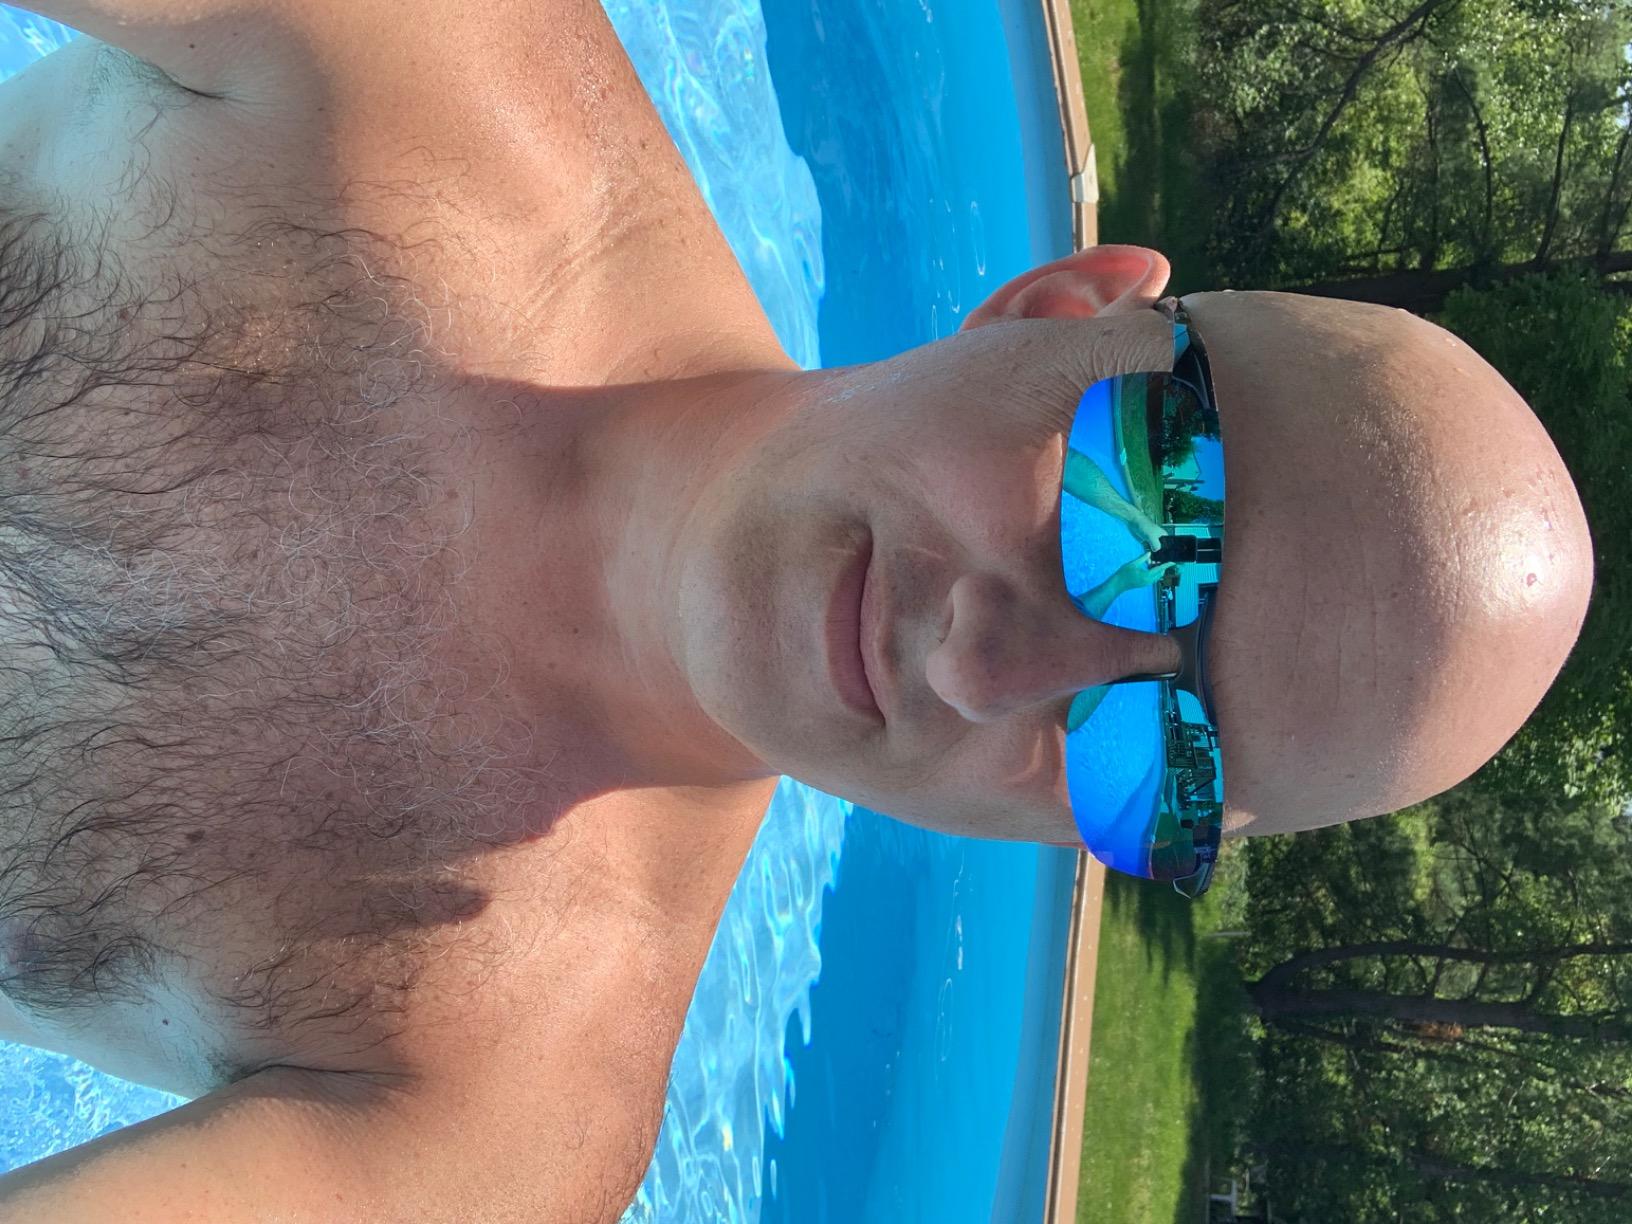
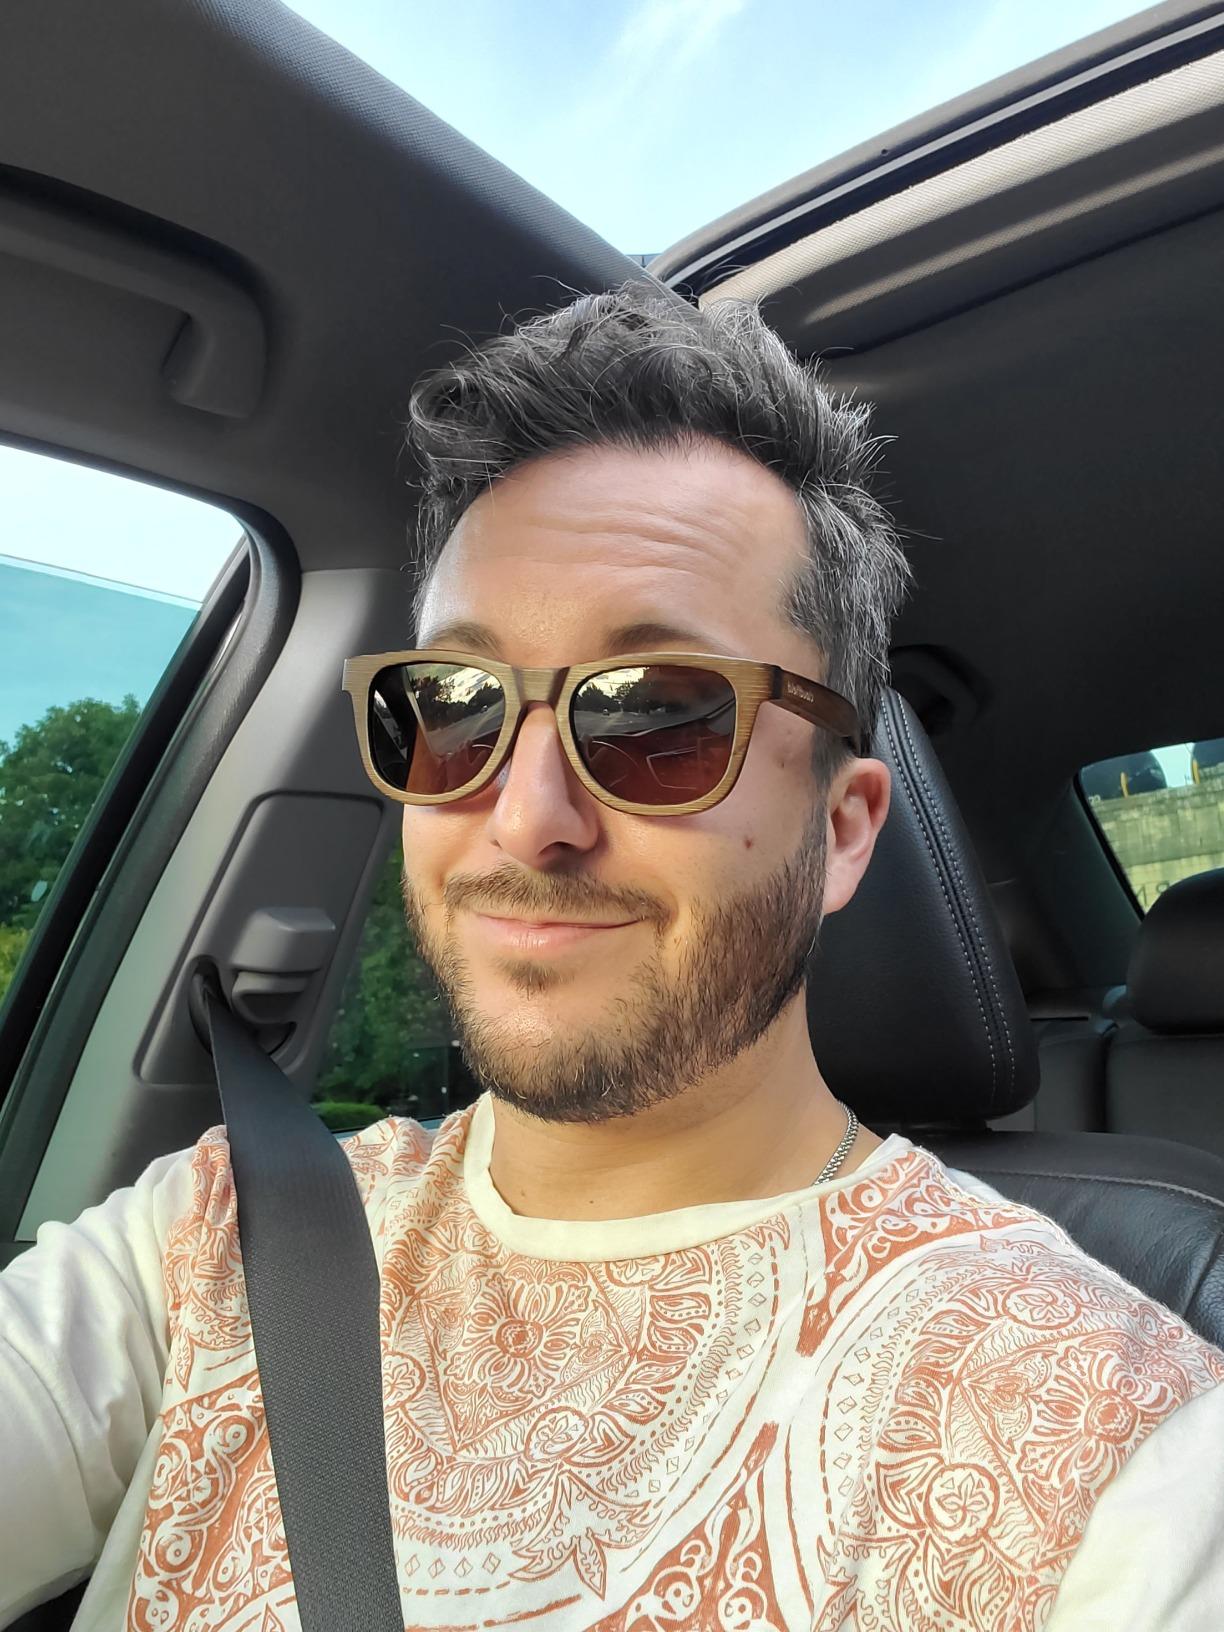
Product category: accessories_sunglasses
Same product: no